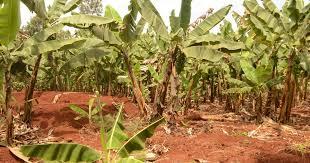
Migomba ya ndizi inaonekana ikiwa imepandwa katika shamba ambalo lime paliliwa, mann majani, ya migomba, hii yanaonekana yakiwa ya rangi ya kijani kibichi, na udongo unaonekana ukiwa wa rangi nyekundu.